Martin Hinteregger

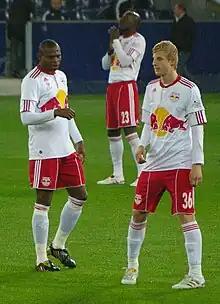
Rabiu Afolabi, Ibrahim Sekagya and Martin Hinteregger, (L to R) at the latter's debut in 2010

After being promoted to the Red Bull Salzburg reserve team competing in the Second League in early 2010, Hinteregger made his professional debut on 23 April 2010 in the 2–0 away win over FC Dornbirn playing the full match.